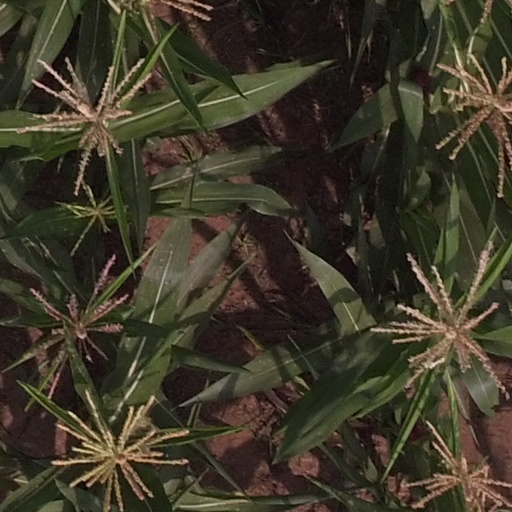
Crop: maize; corn